Erich Kips

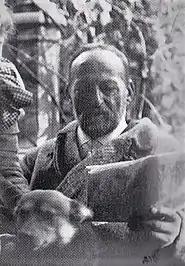
Erich Kips (c.1900)

Erich Conrad Friedrich Kips (17 January 1869, Berlin - 26 September 1945, Berlin) was a German landscape and cityscape painter. His pictures were often reproduced for advertising posters, calendars, and postcards.